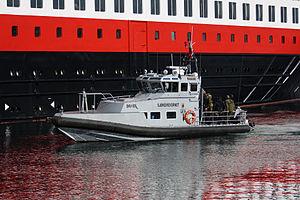
La Garde nationale norvégienne est une force de mobilisation rapide de l'armée norvégienne. Fondée le 6 décembre 1946, il s'agit de la deuxième plus jeune branche des forces norvégiennes après la Cyber Force norvégienne. Elle possède des unités de défense terrestre, maritime et aérienne, ainsi que des volontaires et du personnel de conscription issus de toutes les branches. Son objectif principal est la défense locale et le soutien civil, mais elle peut également détacher des volontaires pour des opérations internationales.